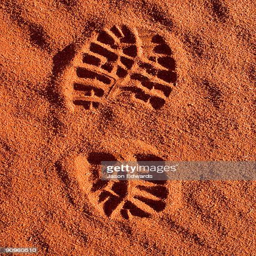
a lone hikers footprint in the red desert sand .